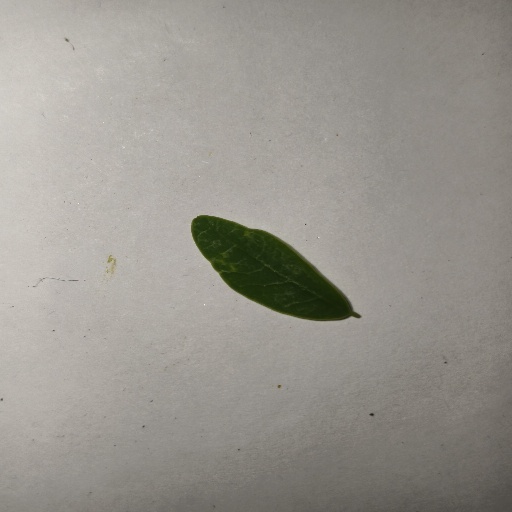
Species: Sojina
Leaf condition: Healthy Leaf